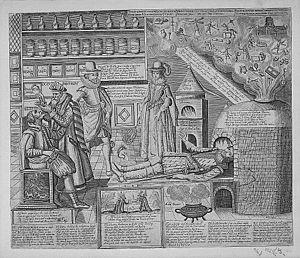
Martin Droeshout ou Martin Droeswoode est un graveur britannique d'origine flamande.